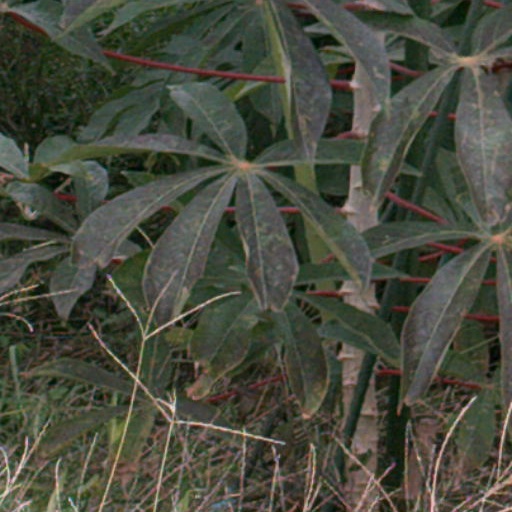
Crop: cassava